Malacca Botanical Garden

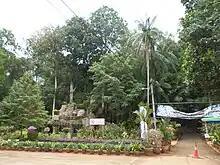
Malacca Botanical Garden

Malacca Botanical Garden is a botanical garden located in Ayer Keroh, Malacca, Malaysia. It was established in April 1984 as Ayer Keroh Recreational Forest, and got its present name on 1 June 2006. Recreational facilities here include the Malacca Forestry Museum, Malaysia Book Village, Prehistoric Garden, the Storyland, children's playgrounds, the Orang Asli Park, Deer Park, suspension bridge, watch towers and beautiful picnic spots. It spans over 359 hectares and as much as 10 hectares is used for a camping spot.